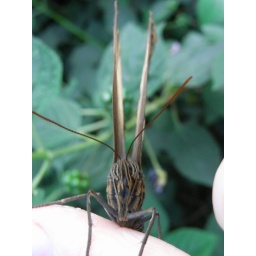
From the butterfly house at Stratford upon Avon